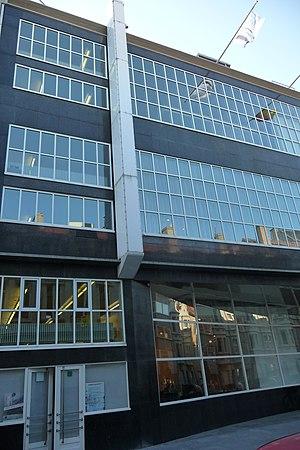
Cette page regroupe l'ensemble du patrimoine immobilier de la ville belge d'Ostende.